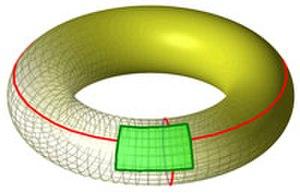
Démonstration topologique du théorème de Jordan (2).
En mathématiques, le théorème de Jordan est un théorème de topologie plane. Il est célèbre par le caractère apparemment intuitif de son énoncé et la difficulté de sa démonstration. « En fait, il n'y a pratiquement aucun autre théorème qui apparaisse aussi évident en apparence que n'importe quel axiome de géométrie élémentaire et dont la démonstration est tout sauf évidente » précise M. Dostal à son sujet.